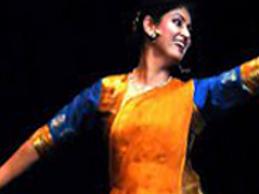
Dance form: kathak